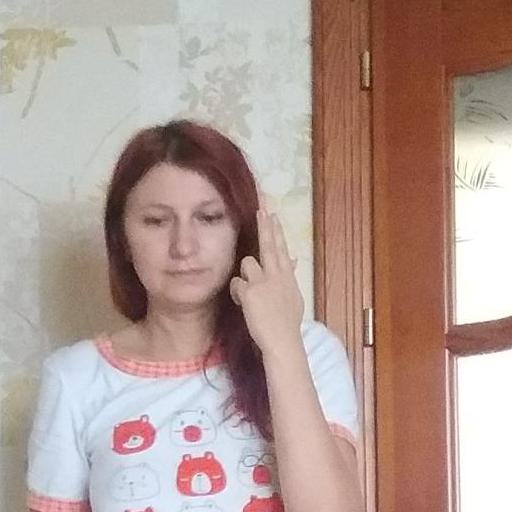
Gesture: two_up_inverted